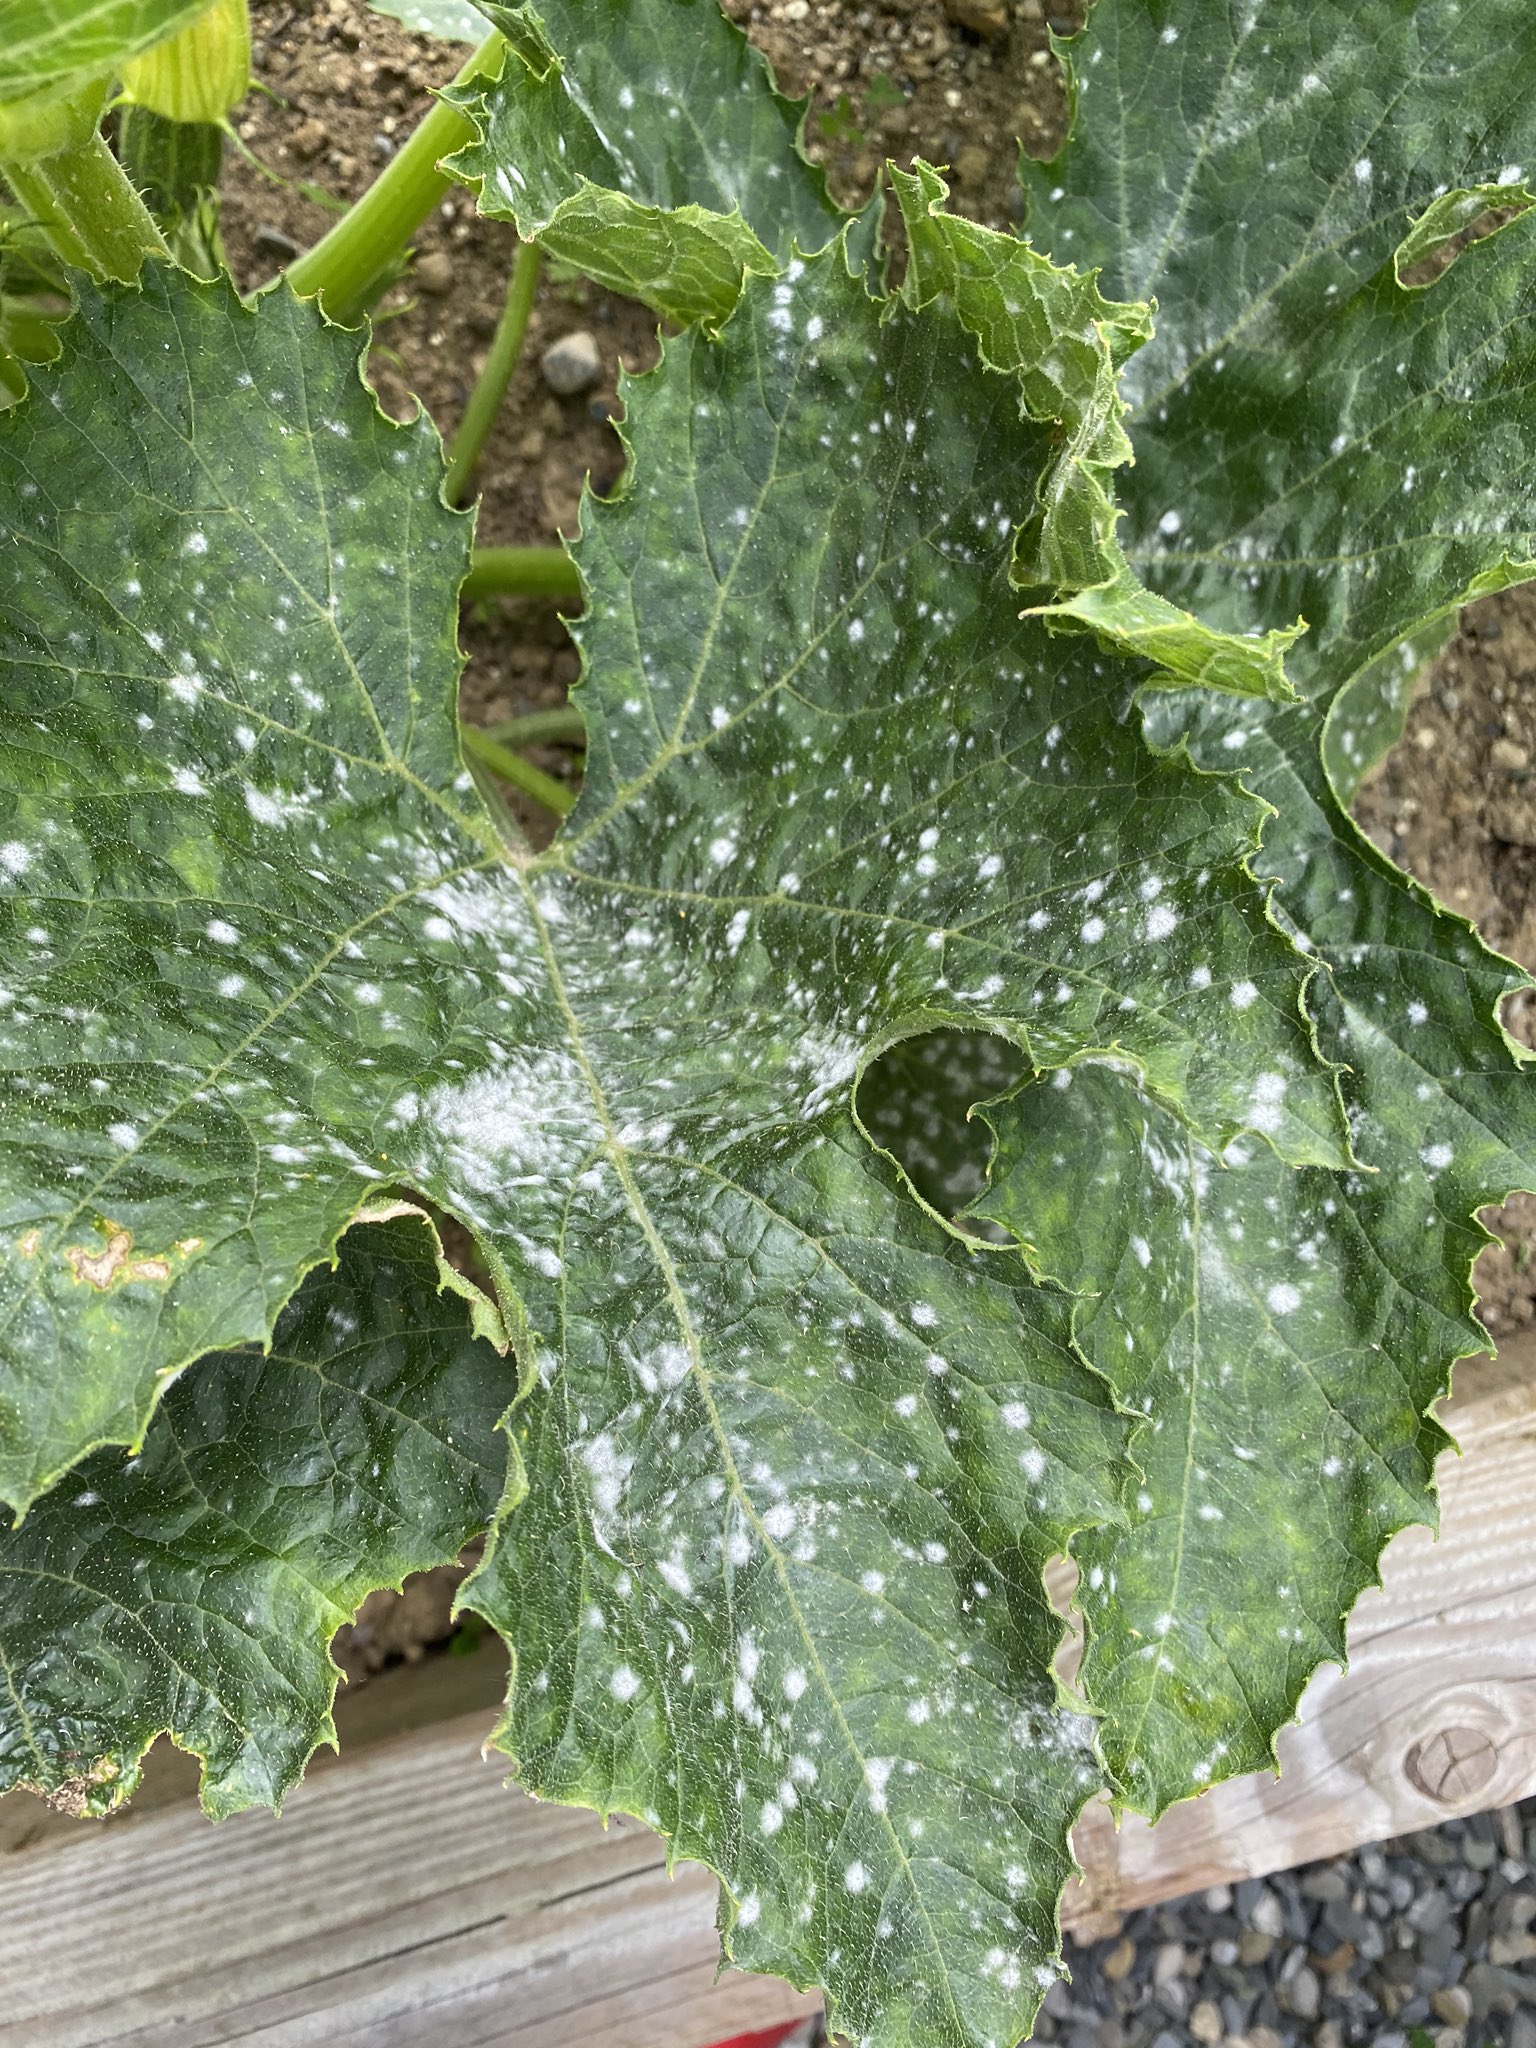
Plant: Squash
Disease: squash powdery mildew